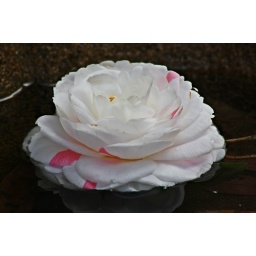
white & pink camellia in bird bath